Ferdinand, Indiana

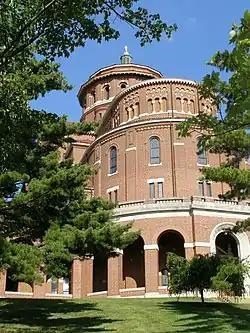
Monastery of Immaculate Conception closeup

According to the 2010 census, Ferdinand has a total area of , of which (or 98.27%) is land and (or 1.73%) is water.